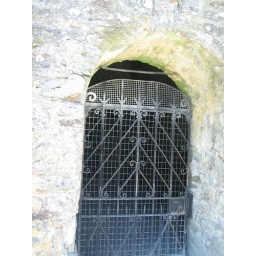
A door in the wall